Thomas Lawrence

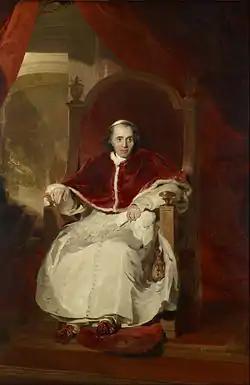
Lawrence painted a "Portrait of Pope Pius VII" in Rome in 1819

Another source of unhappiness in Lawrence's life was his romantic entanglement with two of Sarah Siddons' daughters. He fell in love first with Sally, then transferred his affections to her sister Maria, then broke up with Maria and turned to Sally again. Both sisters had fragile health; Maria died in 1798, on her deathbed extracting a promise from her sister never to marry Lawrence. Sally kept her promise and refused to see Lawrence again; she died in 1803. Lawrence continued on friendly terms with their mother and painted several portraits of her. He never married. In later years, two women provided him with companionship — friends Elizabeth Croft, and Isabella Wolff, who met Lawrence when she sat for her portrait in 1803. Isabella was married to Danish consul Jens Wolff, but she separated from him in 1810. Sir Michael Levey suggests that people may have wondered if Lawrence was the father of her son Herman.